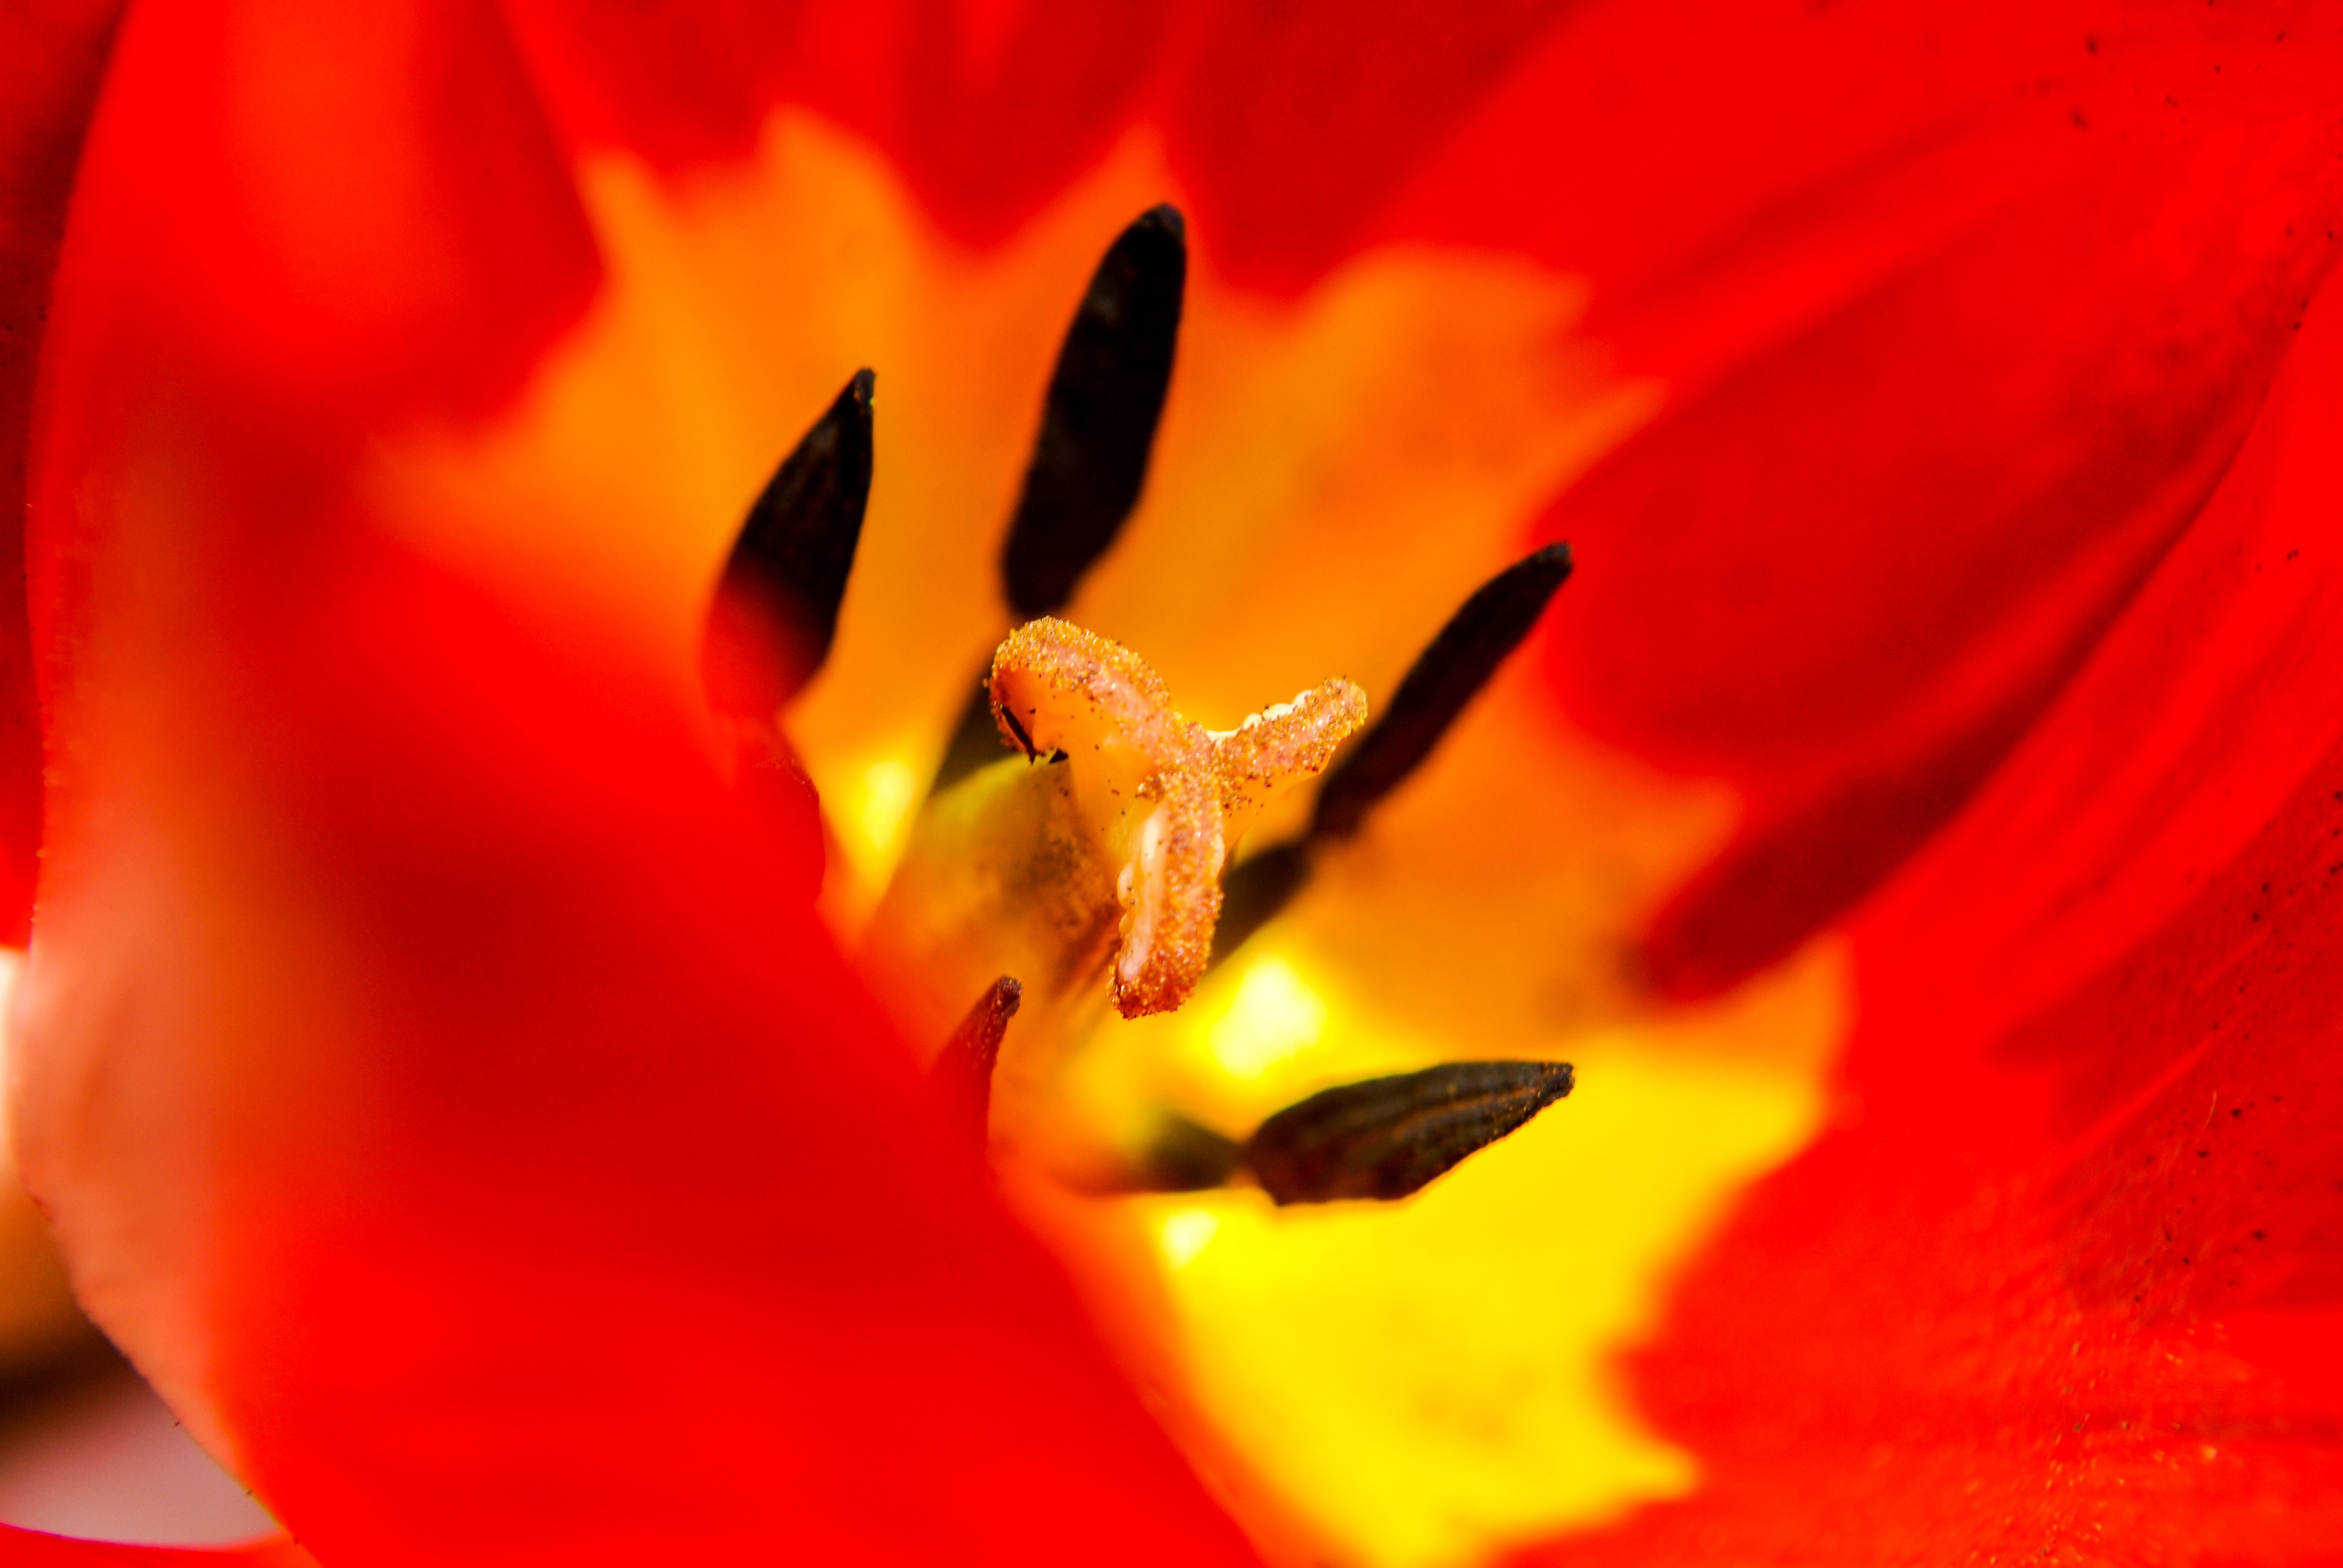
plant, photography, flower, petal, tulip, red, macro, yellow, flora, close up, human body, beauty, organ, colored, macro photography, the interior of the, flowering plant, land plant